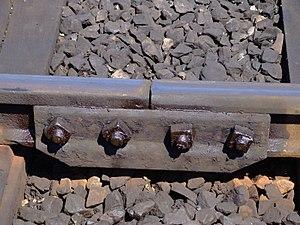
Une éclisse de chemin de fer est une pièce métallique servant à raccorder deux rails consécutifs d'une voie ferrée. Les éclisses sont apposées par paire, à l'aide de boulons ou de « cés » de serrage.